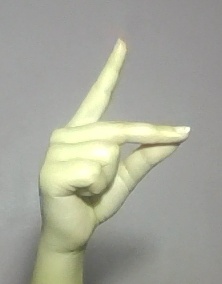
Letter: ta